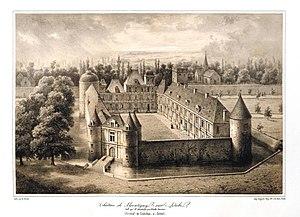
Gravure du château de Montigny-sur-Aube avant l'incendie de 1817.
Le château de Montigny-sur-Aube est situé dans le département 21. Il se dresse entre la Champagne et la Bourgogne.